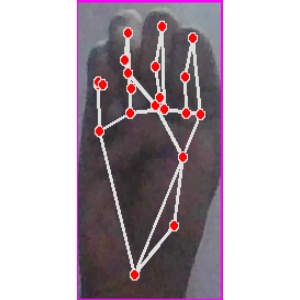
अक्षर: म